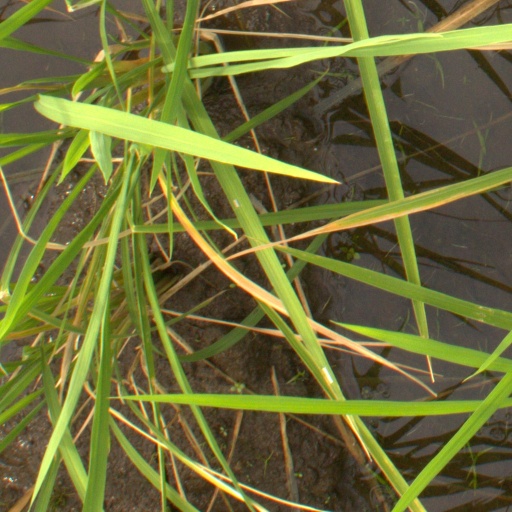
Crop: rice